Diplomatic history of World War II

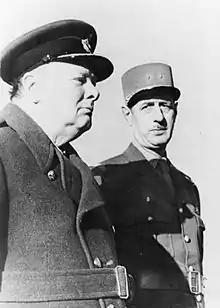
Prime Minister Churchill and General de Gaulle at Marrakesh, January 1944

In contrast, the United States formally recognized and established diplomatic relations with Vichy France (until late 1942) and avoided formal relations with the exiled government of de Gaulle and its claim to be the only legitimate government of France. Churchill, caught between the US and de Gaulle, tried to find a compromise.